Devil's Jumps, Treyford

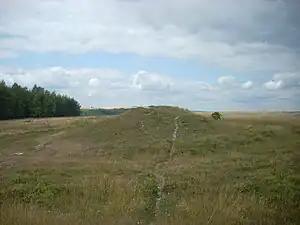
One of the bell barrows with a visible circular ditch

The Devil's Jumps are a group of five large bell barrows situated on the South Downs south-east of Treyford in the county of West Sussex in southern England. The Devil's Jumps site is listed as a Scheduled Ancient Monument and as a Local Nature Reserve. Most barrows along the South Downs have been damaged by agriculture and treasure hunters but the Devil's Jumps are considered to be the best preserved Bronze Age barrow group in Sussex. The barrows are laid out in a line running approximately south-east to north-west. The five barrows vary in diameter from and stand up to high. Two smaller barrows were situated close to the five main mounds. Traces remain of a sixth barrow. The Devil's Jumps have been dated to the Bronze Age and they are believed to be between three and four thousand years old. The Devil's Jumps were explored in the 19th century, when bones were found in two of the mounds, although some of the barrows contained no cremated remains at all. The main line of five barrows is aligned with sunset on Midsummer Day.